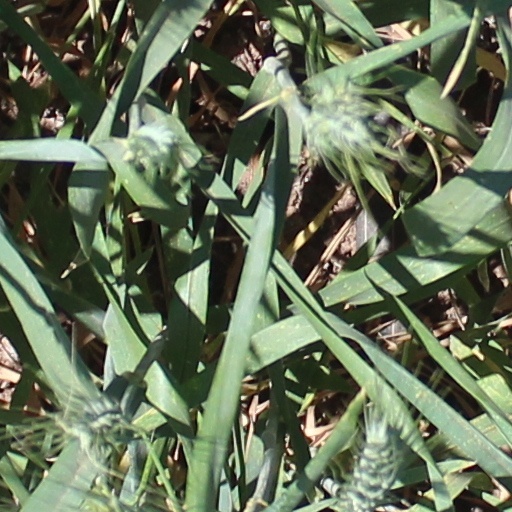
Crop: wheat